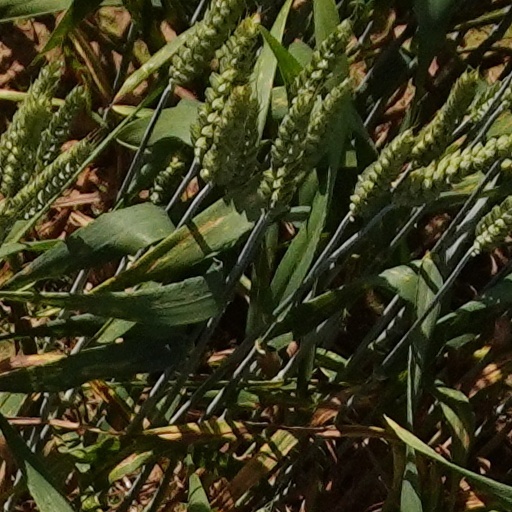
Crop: wheat